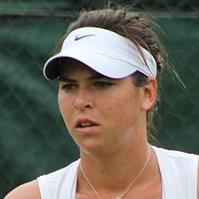
Age: 19